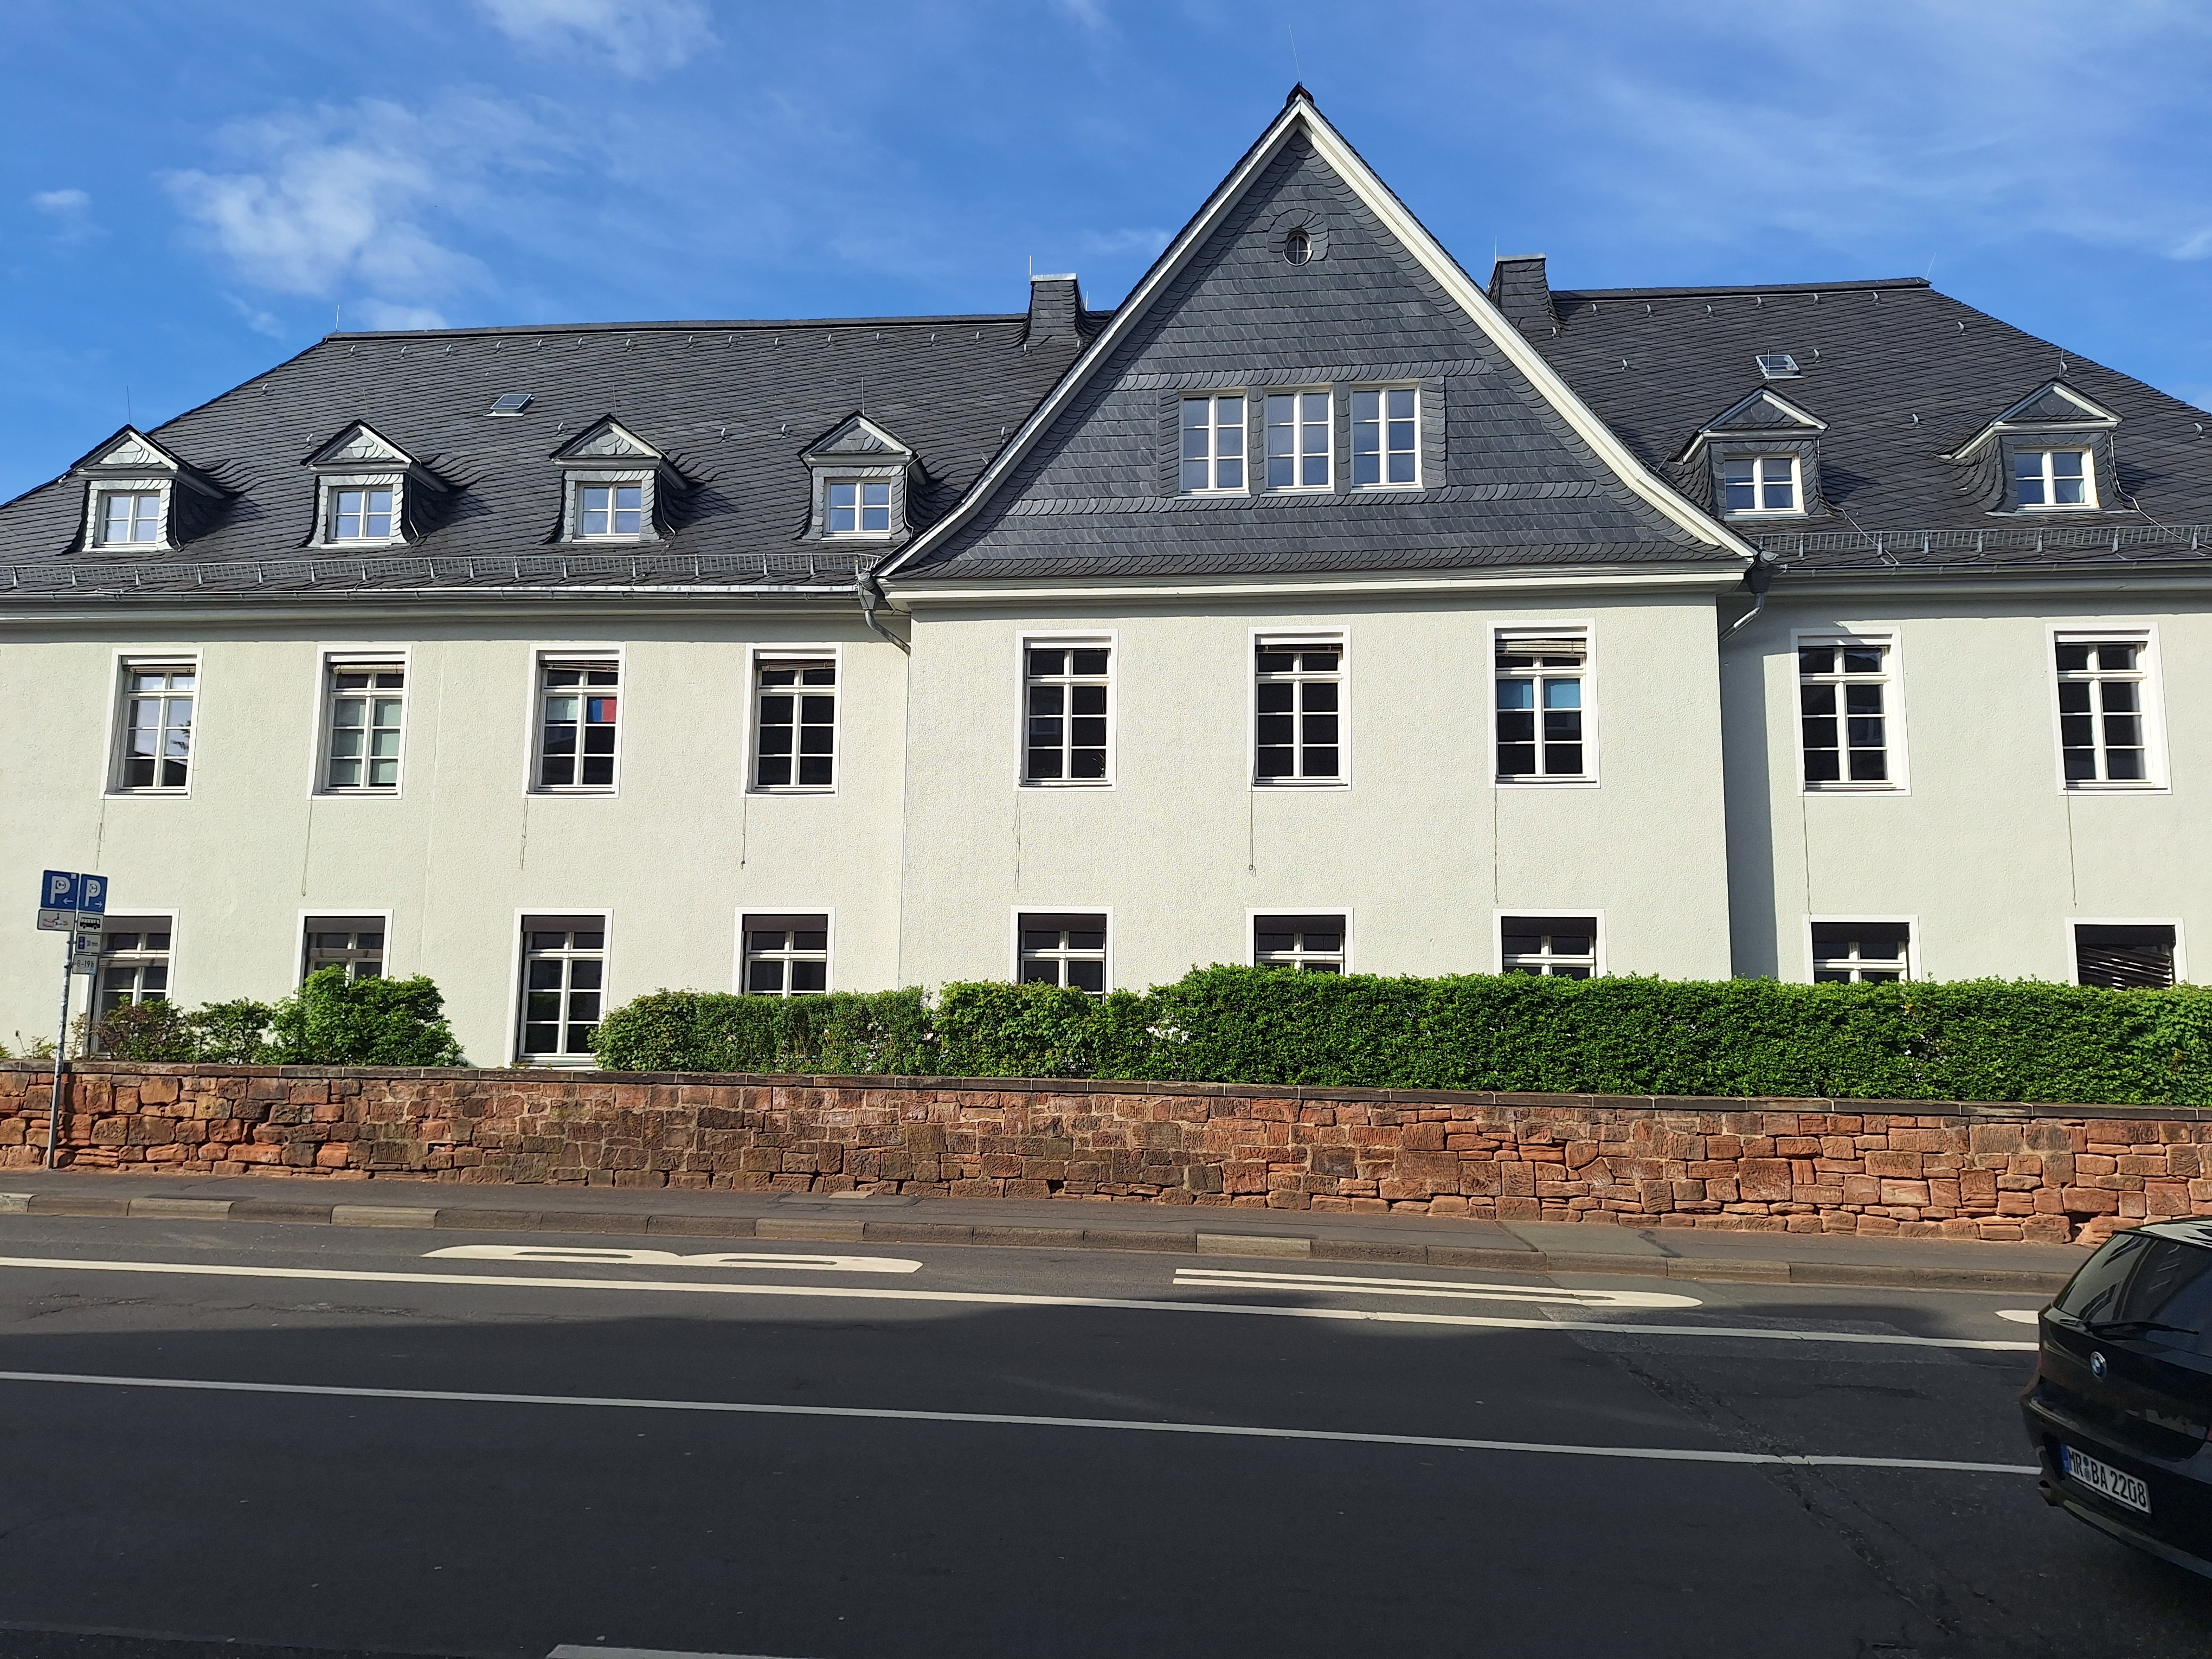
Building: Deutschhausstraße 12